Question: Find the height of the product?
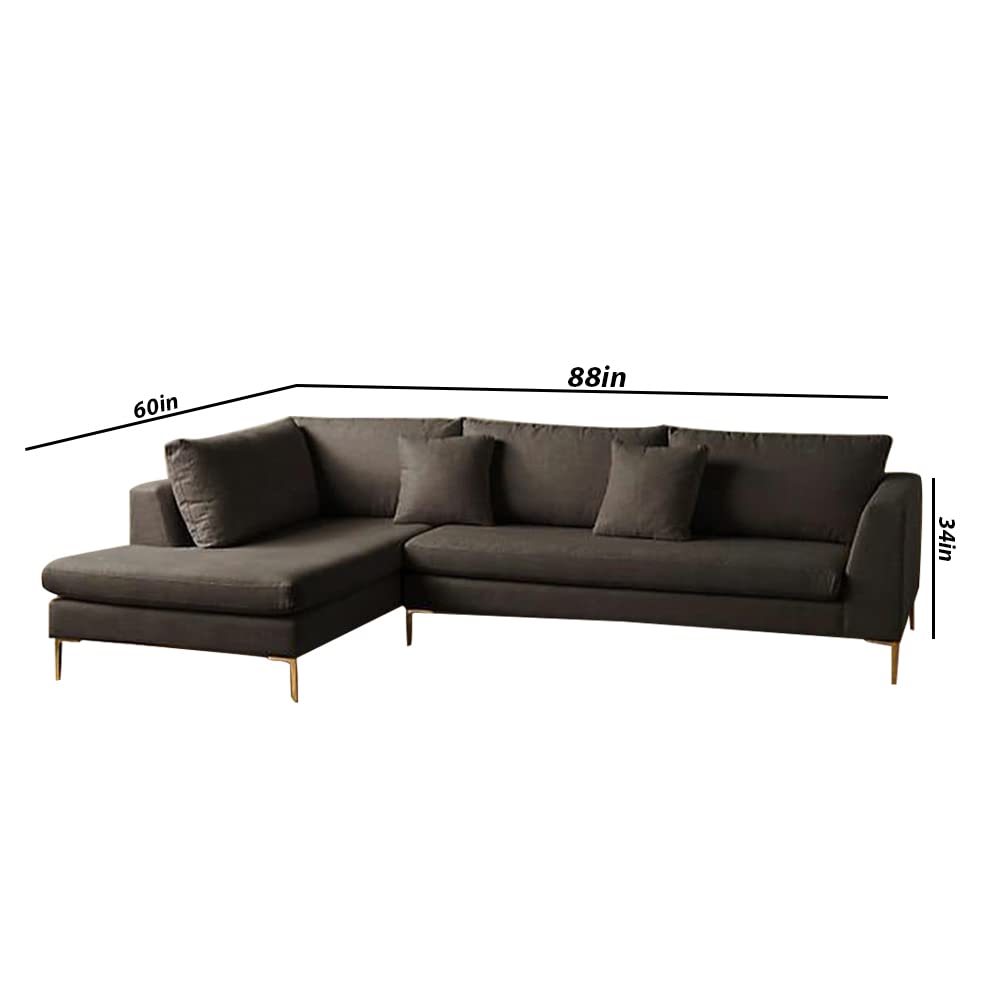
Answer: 34.0 inch